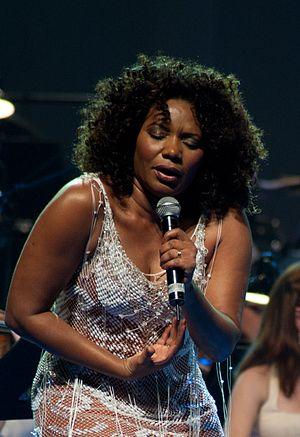
Margareth Menezes est actrice de théâtre, productrice et chanteuse de musique axé, de carnaval et de world music brésilienne. Elle est née à Salvador le 13 octobre 1962.